Frank Winfield Woolworth

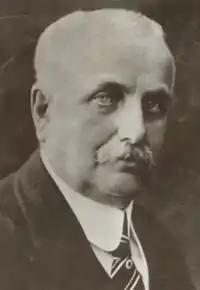

Frank Winfield Woolworth (April 13, 1852 – April 8, 1919) was an American entrepreneur, the founder of F. W. Woolworth Company, and the operator of variety stores known as "Five-and-Dimes" (5- and 10-cent stores or dime stores) which featured a selection of low-priced merchandise. He pioneered the now-common practices of buying merchandise directly from manufacturers and fixing the selling prices on items, rather than haggling. He was also the first to use self-service display cases, so that customers could examine what they wanted to buy without the help of a sales clerk.